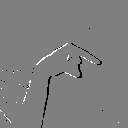
ASL letter: q